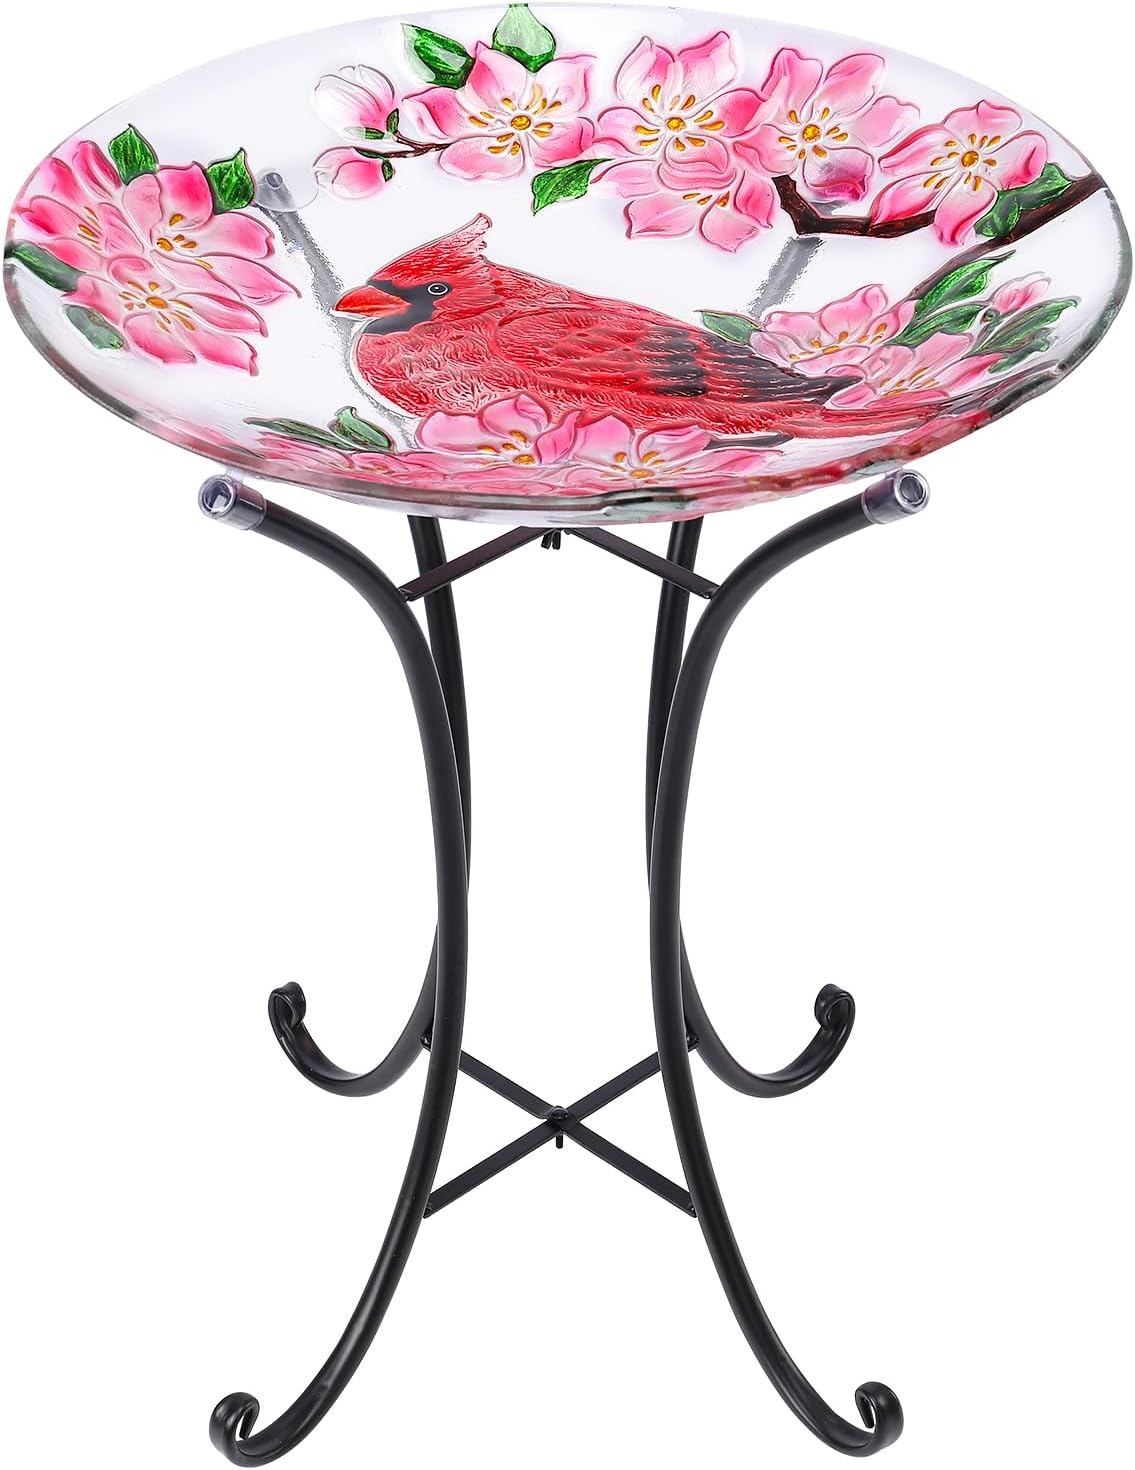
VCUTEKA Bird Baths for Outdoors, Glass Bird Bath with Metal Standing for Garden, Yards Patio Décor, Bird Lovers Gift, Cardinal Glass Birdbath Detachable (22" H * 18" W)
About this item 18 Inches Bird Bath Bowl: Our 18-inch bird bath bowl is the perfect addition to your garden, providing birds with a clean and safe water source. Made of durable glass and stainless steel, it measures 22 inches high and 2.95 inches deep, ensuring both style and functionality Large Glass Bird Bath: Add a touch of modern elegance to your garden with our glass bird bath. The stainless steel construction ensures durability and resistance to rust, while the simple yet attractive design seamlessly blends into any garden décor Best Gift: Looking for the perfect gift for nature and bird enthusiasts? Our glass bird bath is both a beautiful ornament and a functional bird bath and feeder. It's an attractive addition to any garden, sure to delight any recipient Easy Storage: Our glass bird bath is designed for convenience with a detachable bowl and a foldable metal stand for easy storage and relocation. Move this birdbath to your desired location effortlessly without any hassle Package Content: Each order includes 1 glass bird bath bowl and 1 folded metal bracket for easy assembly. If you have any questions or need assistance, please don't hesitate to contact us. We are here to help
Brand: VCUTEKA
Category: Home & Garden > Decor > Bird Baths